Estrogen receptor

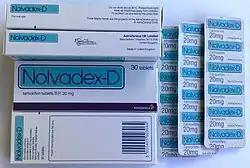
Nolvadex (tamoxifen) 20 mg

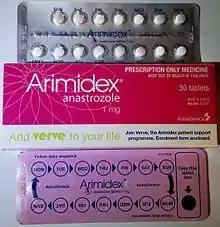
Arimidex (anastrozole) 1 mg

Estrogen receptors are over-expressed in around 70% of breast cancer cases, referred to as "ER-positive", and can be demonstrated in such tissues using immunohistochemistry or radio-ligand binding assay which quantifies these receptor proteins. Two hypotheses have been proposed to explain why this causes tumorigenesis, and the available evidence suggests that both mechanisms contribute: